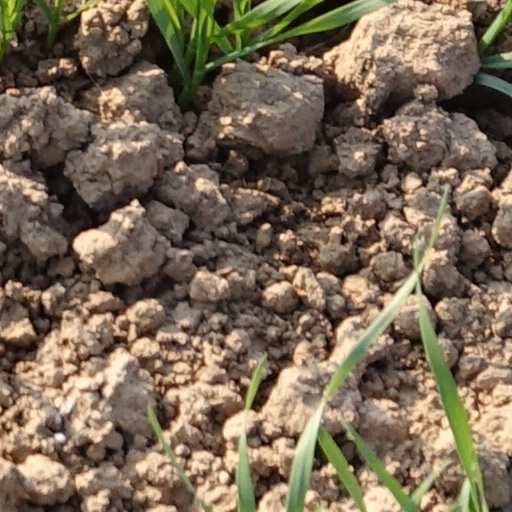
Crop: wheat